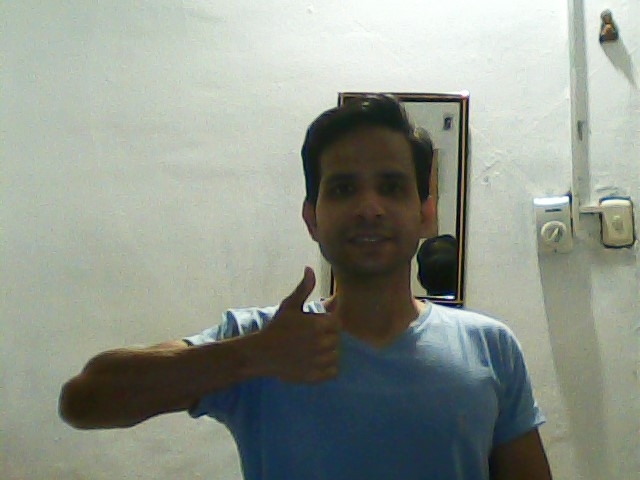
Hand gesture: like